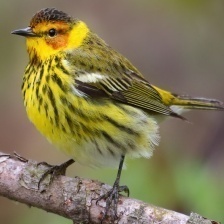
Species: CAPE MAY WARBLER
Scientific name: SETOPHAGA TIGRINA